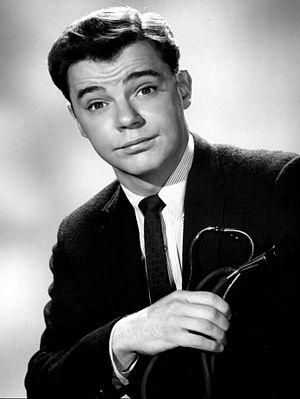
Warren Berlinger, né le 31 août 1937 à New York, est un acteur américain.